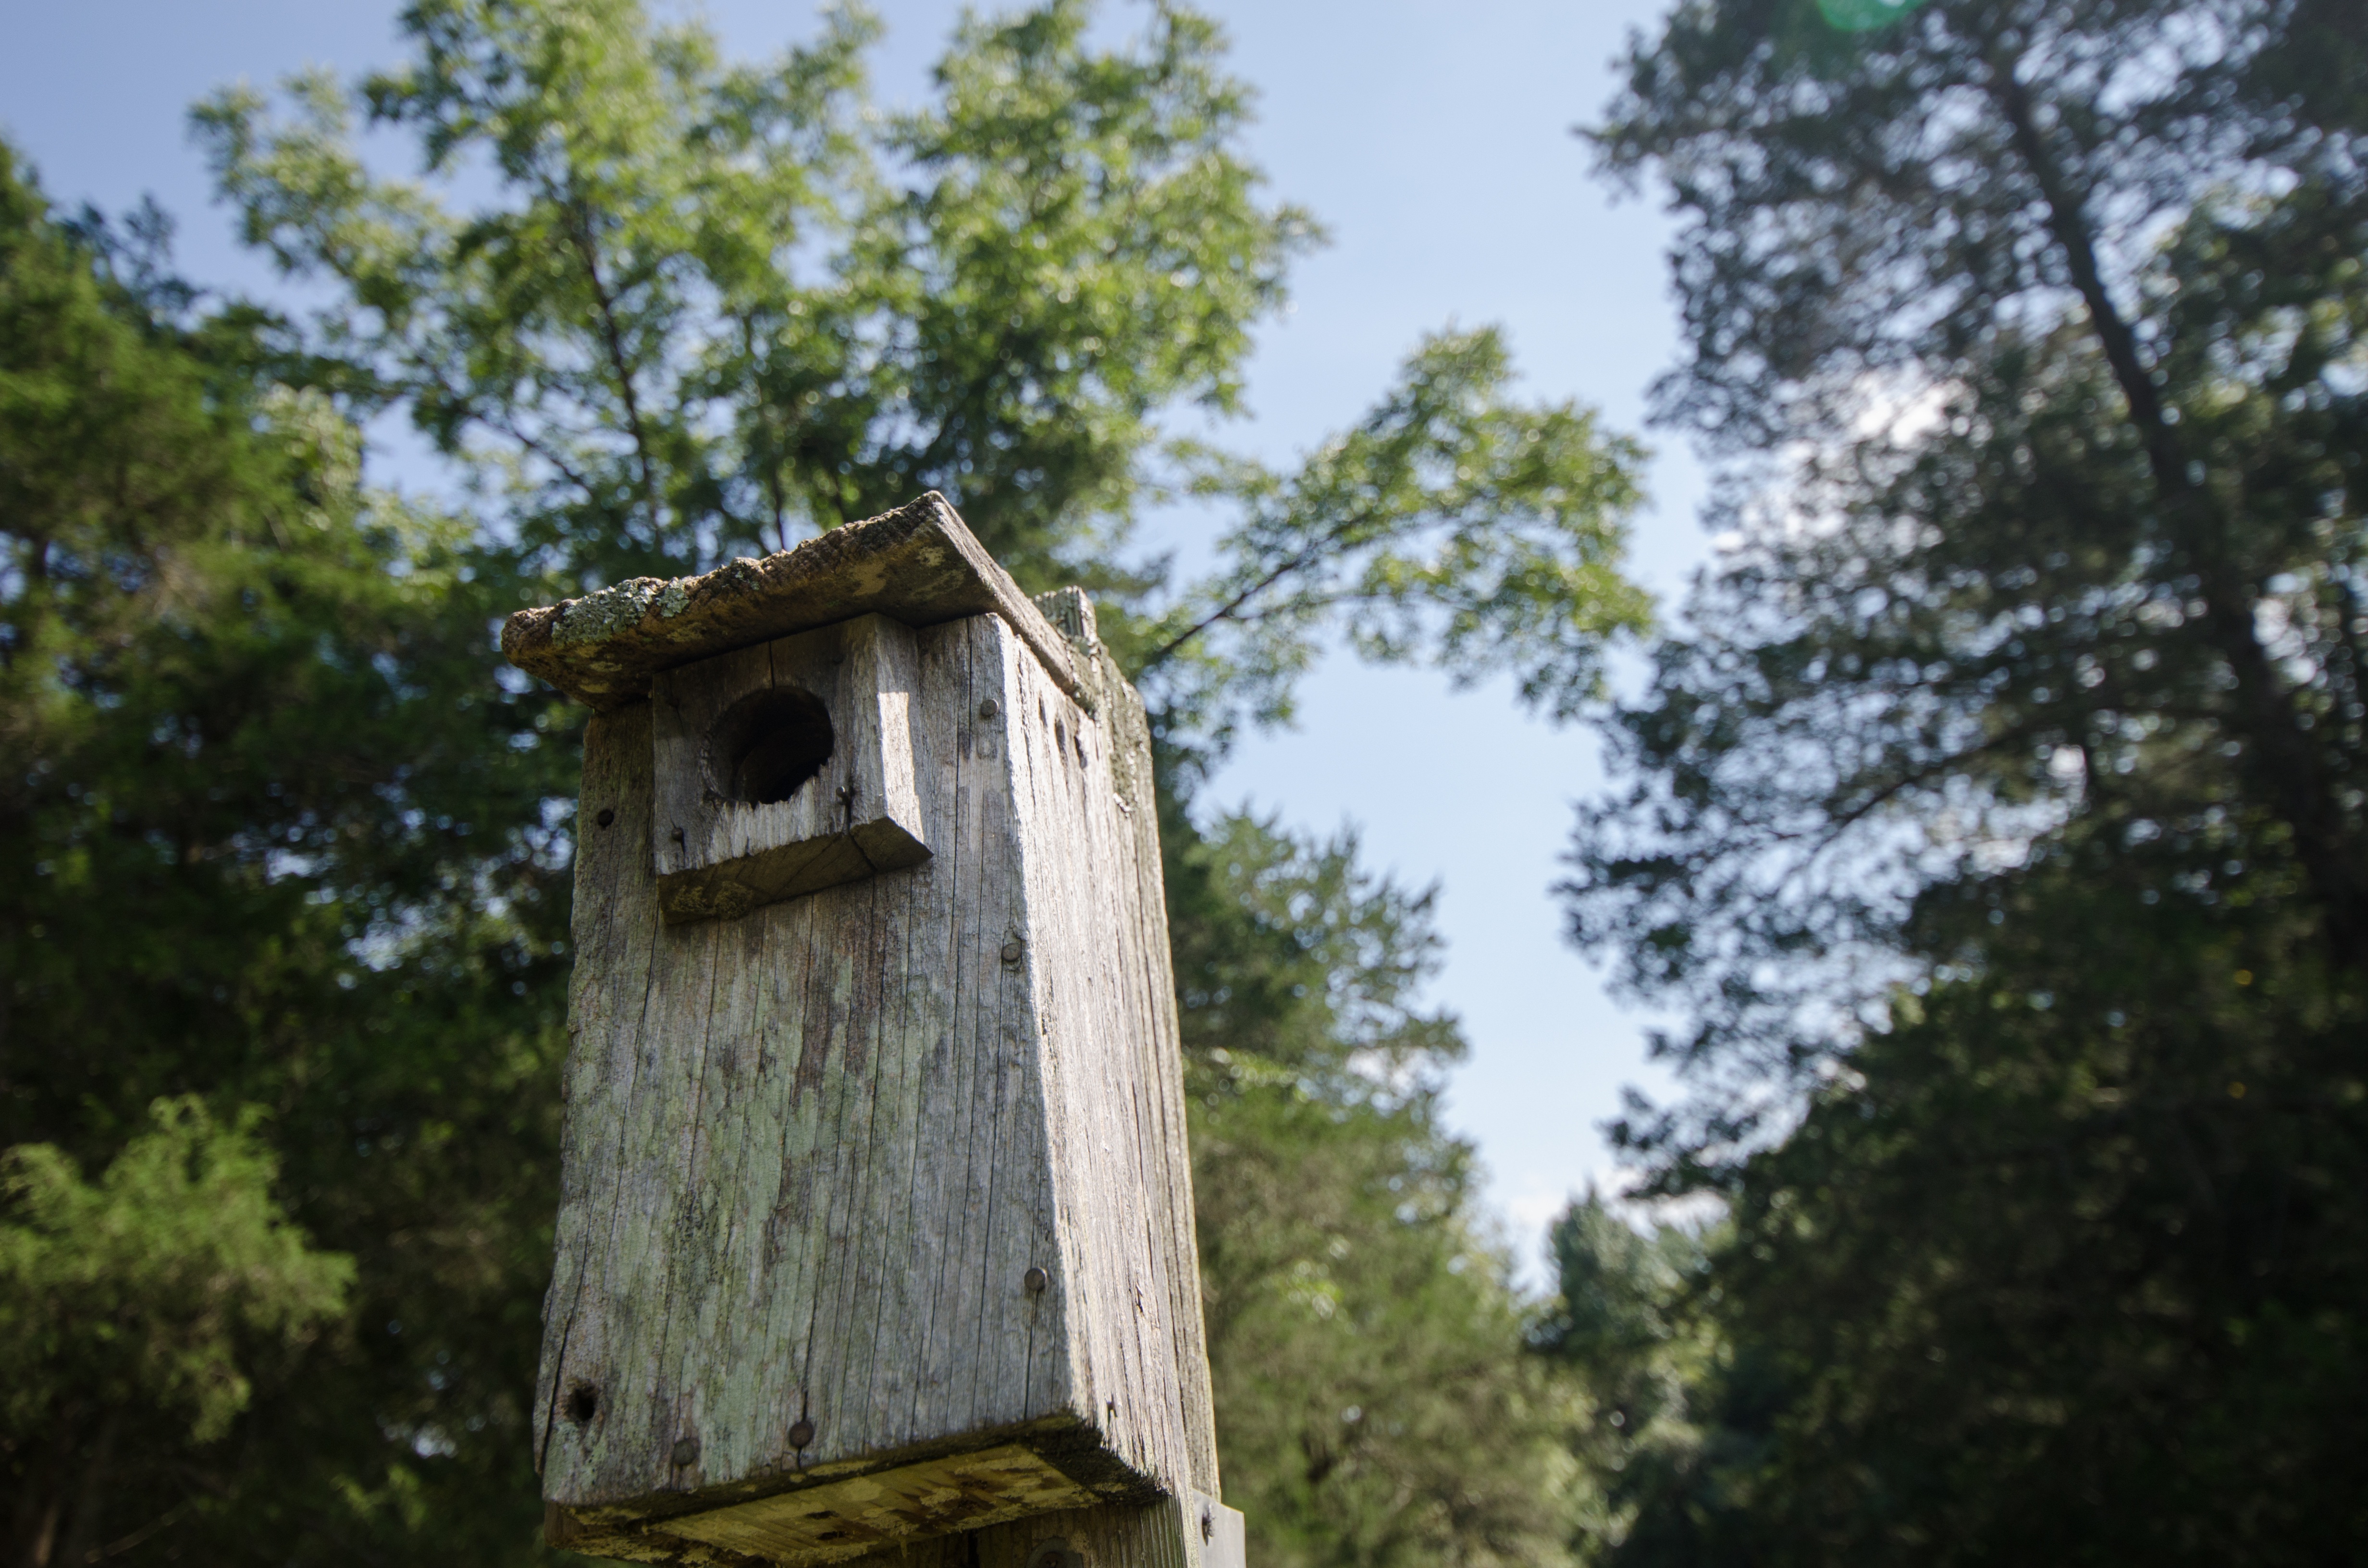
tree, nature, bird, wood, house, building, village, tower, cottage, chapel, box, homemade, place of worship, trees, shelter, monastery, wooden, shrine, handmade, protection, nest, birdhouse, rural area, bird house, birdbox